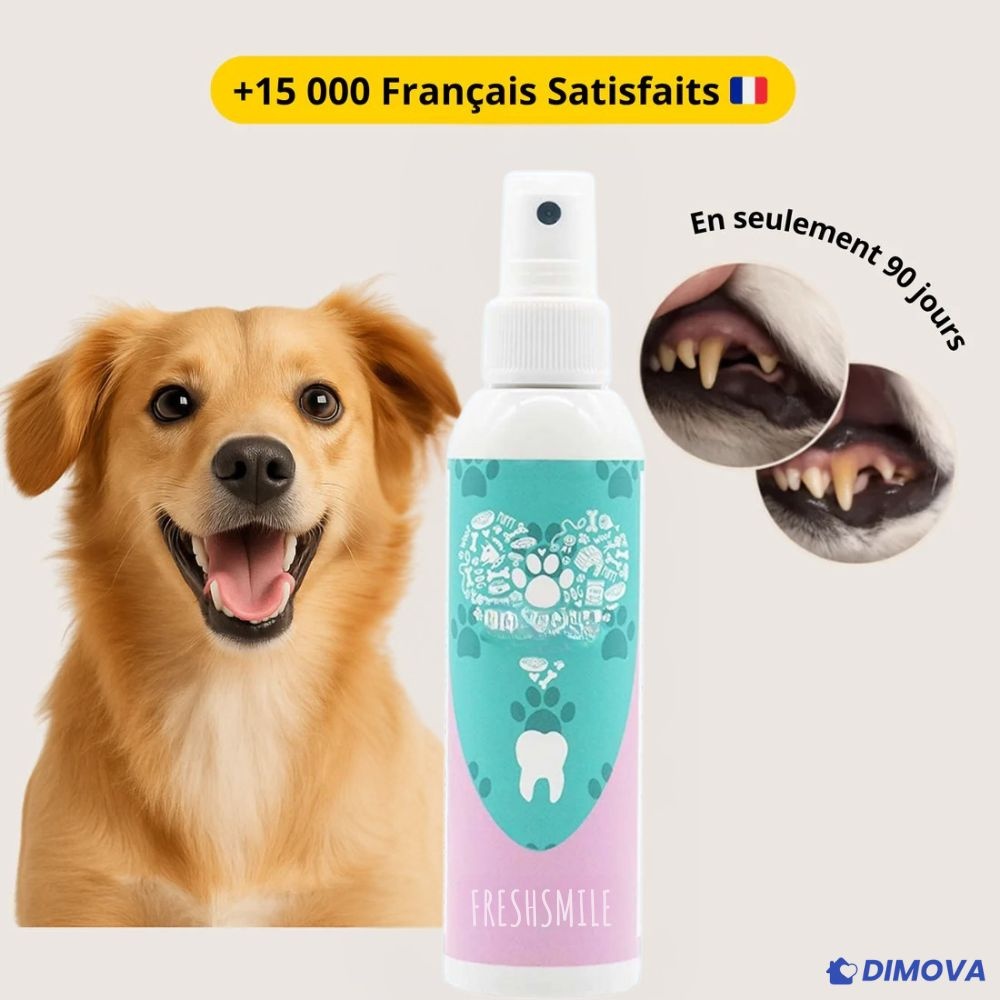
Fresh Smile™ - Spray Dentaire Anti-Tartre
Brand: DIMOVA
Category: Health & Beauty > Personal Care > Oral Care > Dental Mouthguards